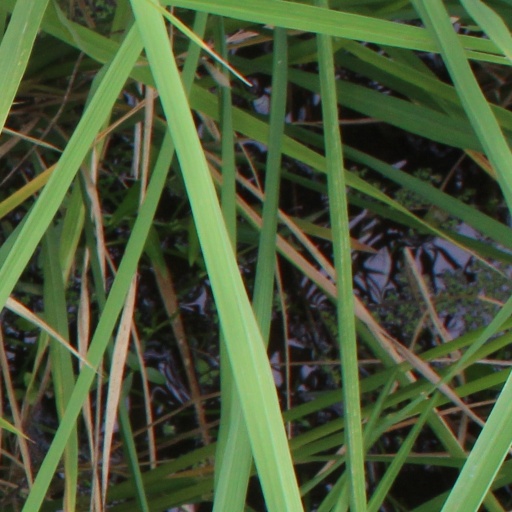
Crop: rice